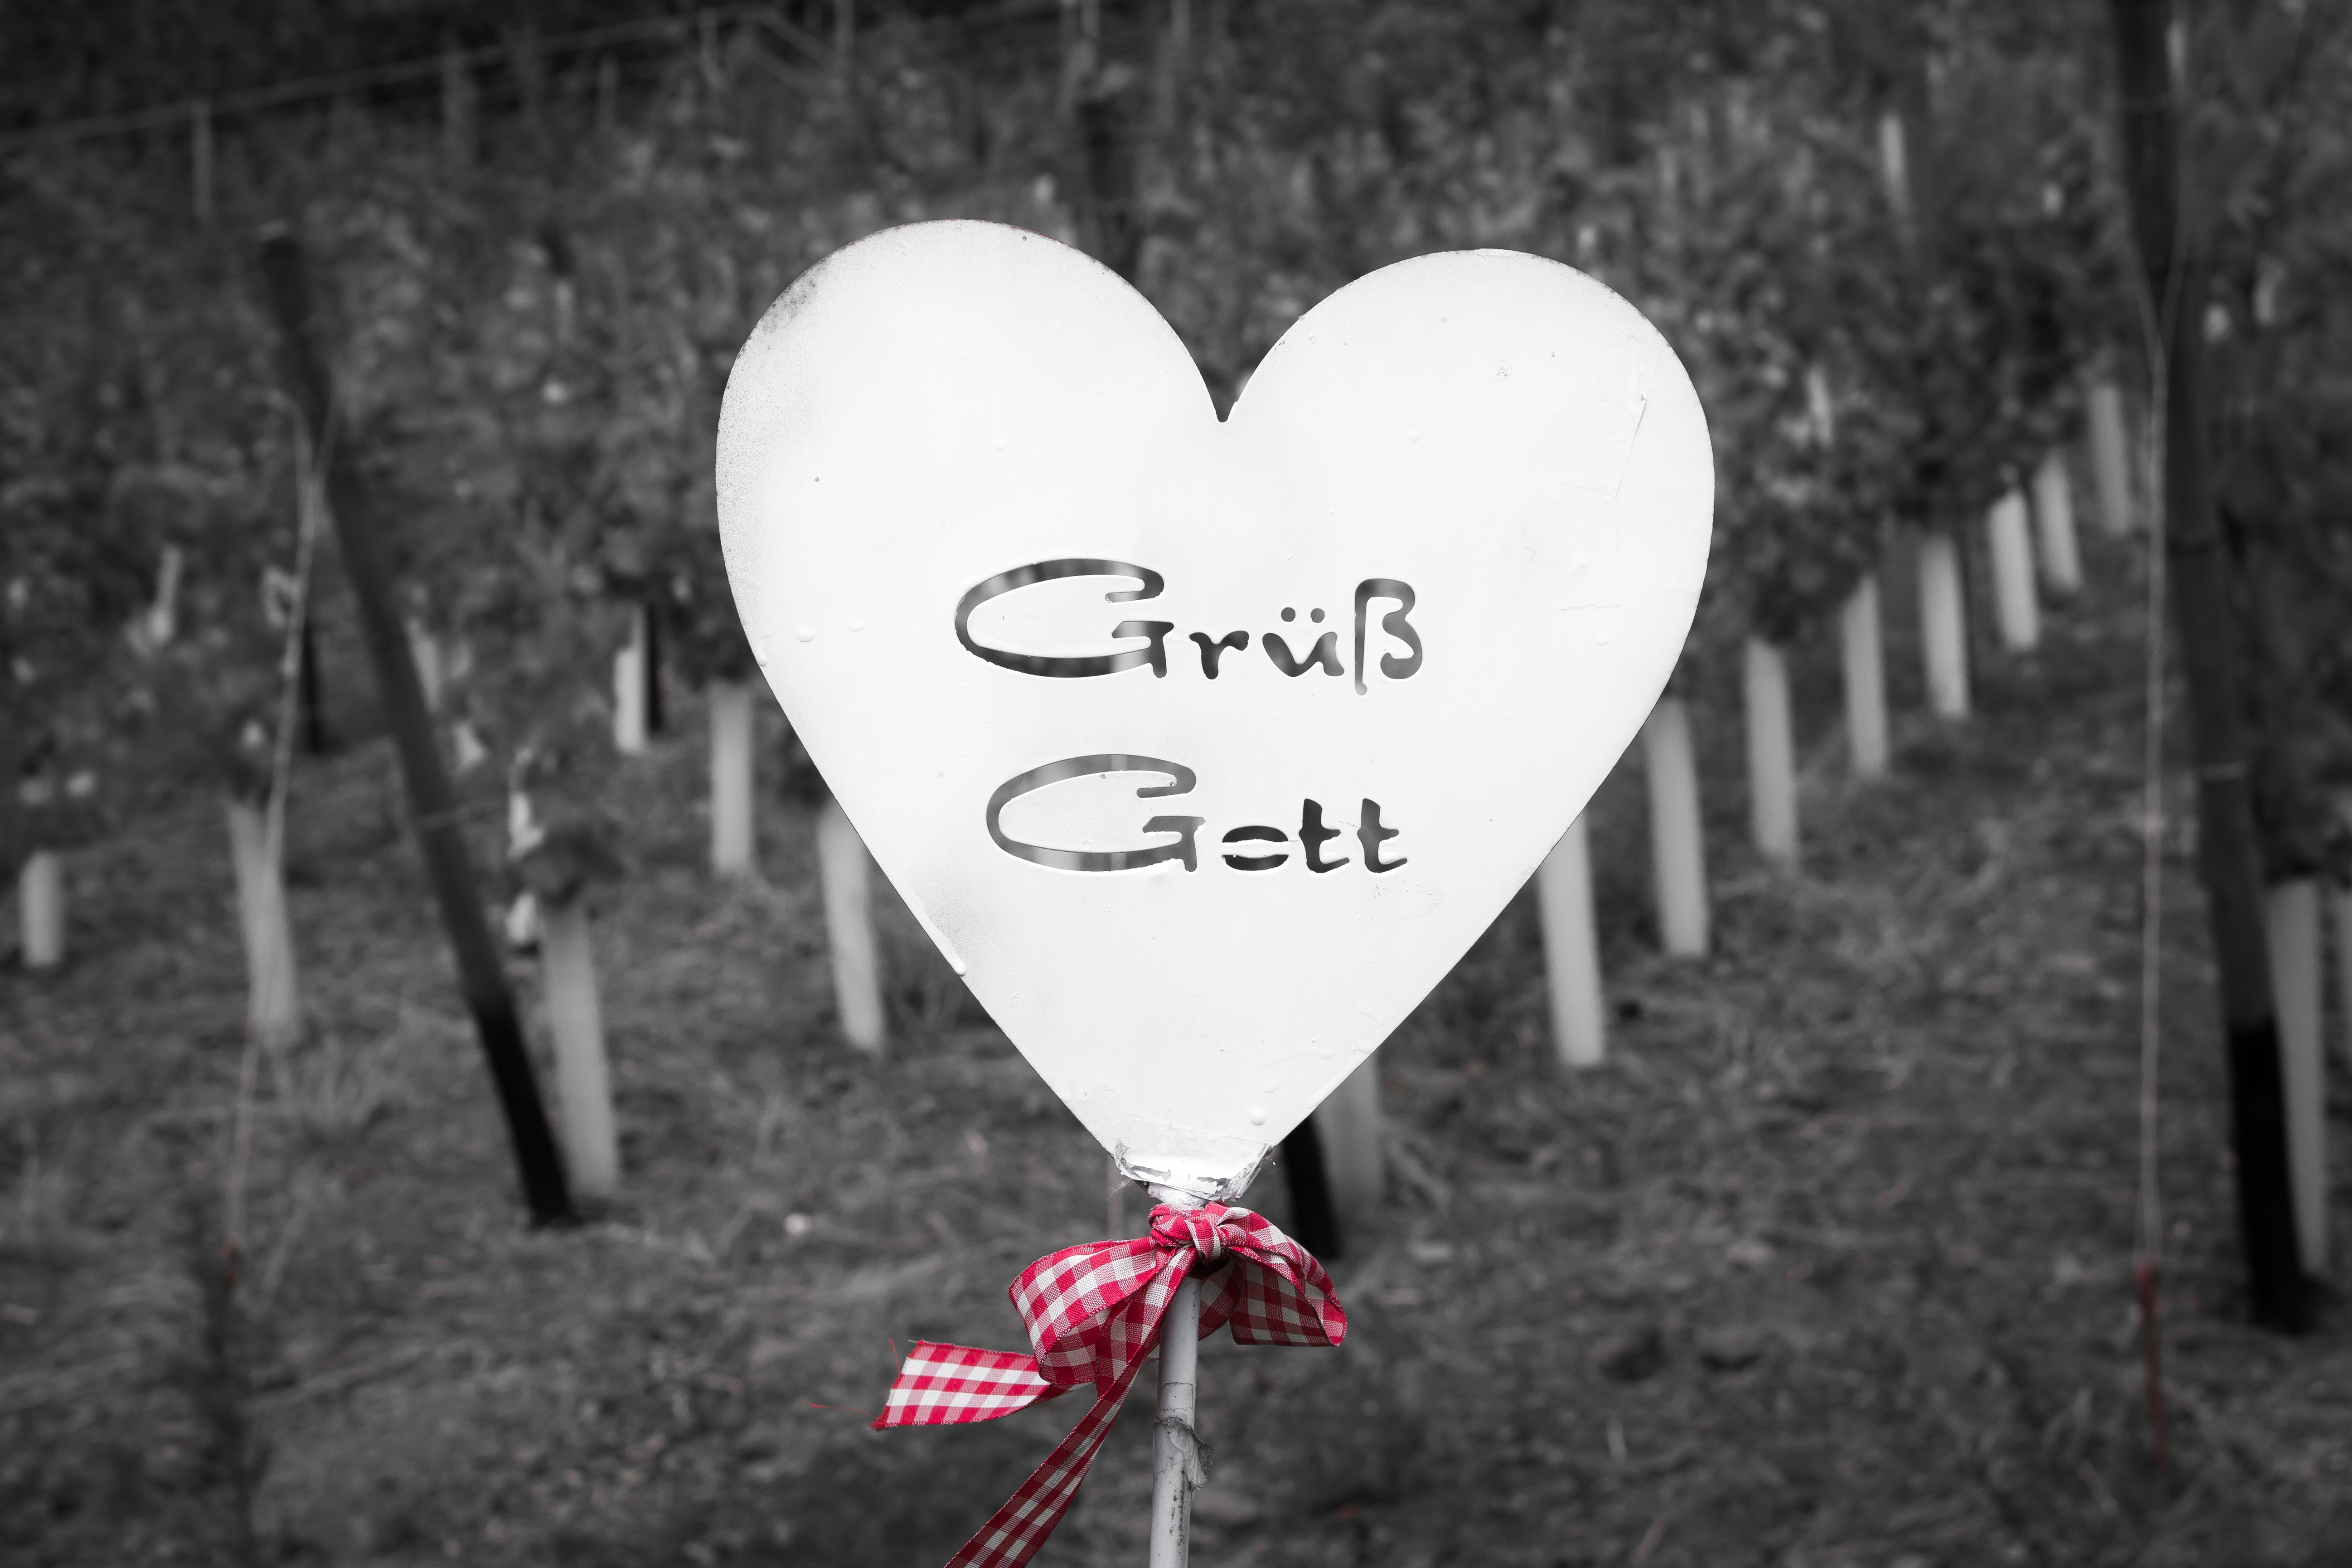
black and white, white, love, shield, welcome, organ, emotion, god, good day, monochrome photography